Valeriy Priyomykhov

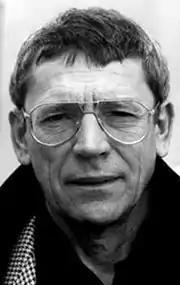

Valeriy Mikhaylovich Priyomykhov (27 December 1943 25 August 2000) was a Soviet and Russian actor, film director, screenwriter and author.